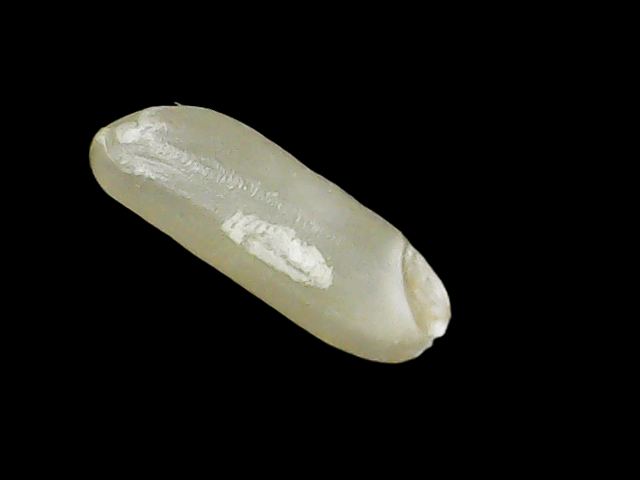
Rice variety: Binadhan7